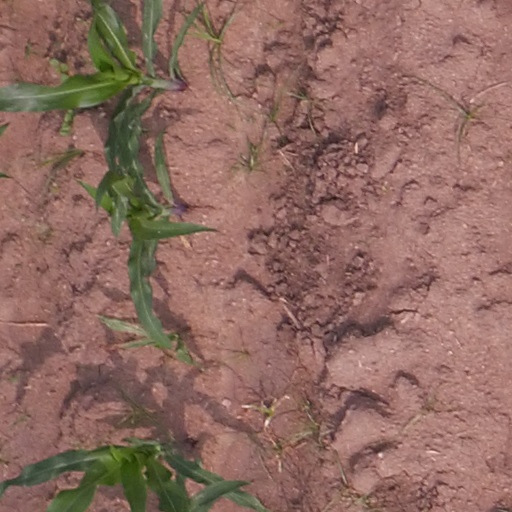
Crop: maize; corn